Old Javanese

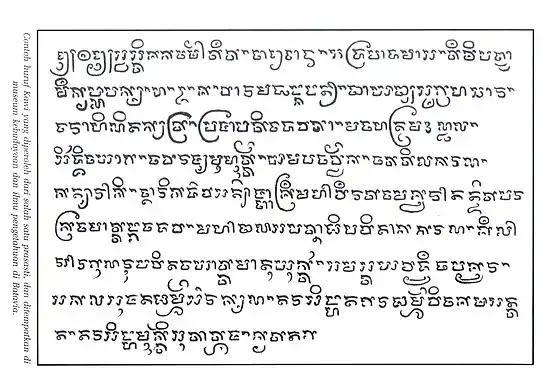
Copy of stele written in Kawi script

Old Javanese or Kawi is an Austronesian language and the oldest attested phase of the Javanese language. It was natively spoken in the central and eastern part of Java Island, what is now Central Java, Yogyakarta and East Java Provinces, Indonesia.